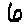
Label: 6